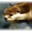
Label: otter